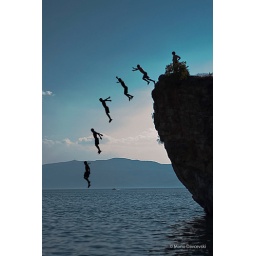
A guy jumping in a lake in Ohrid, Macedonia